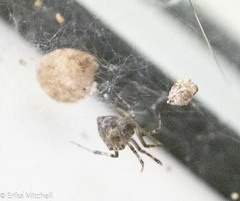
Species: Parasteatoda_tepidariorum